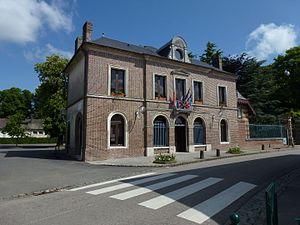
Le Gros-Theil est une ancienne commune française, située dans le département de l'Eure en région Normandie, devenue le 1ᵉʳ janvier 2016 une commune déléguée au sein de la commune nouvelle du Bosc du Theil.
Le Bosc du Theil est, depuis le 1ᵉʳ janvier 2016, une commune nouvelle française située dans le département de l'Eure en Normandie.